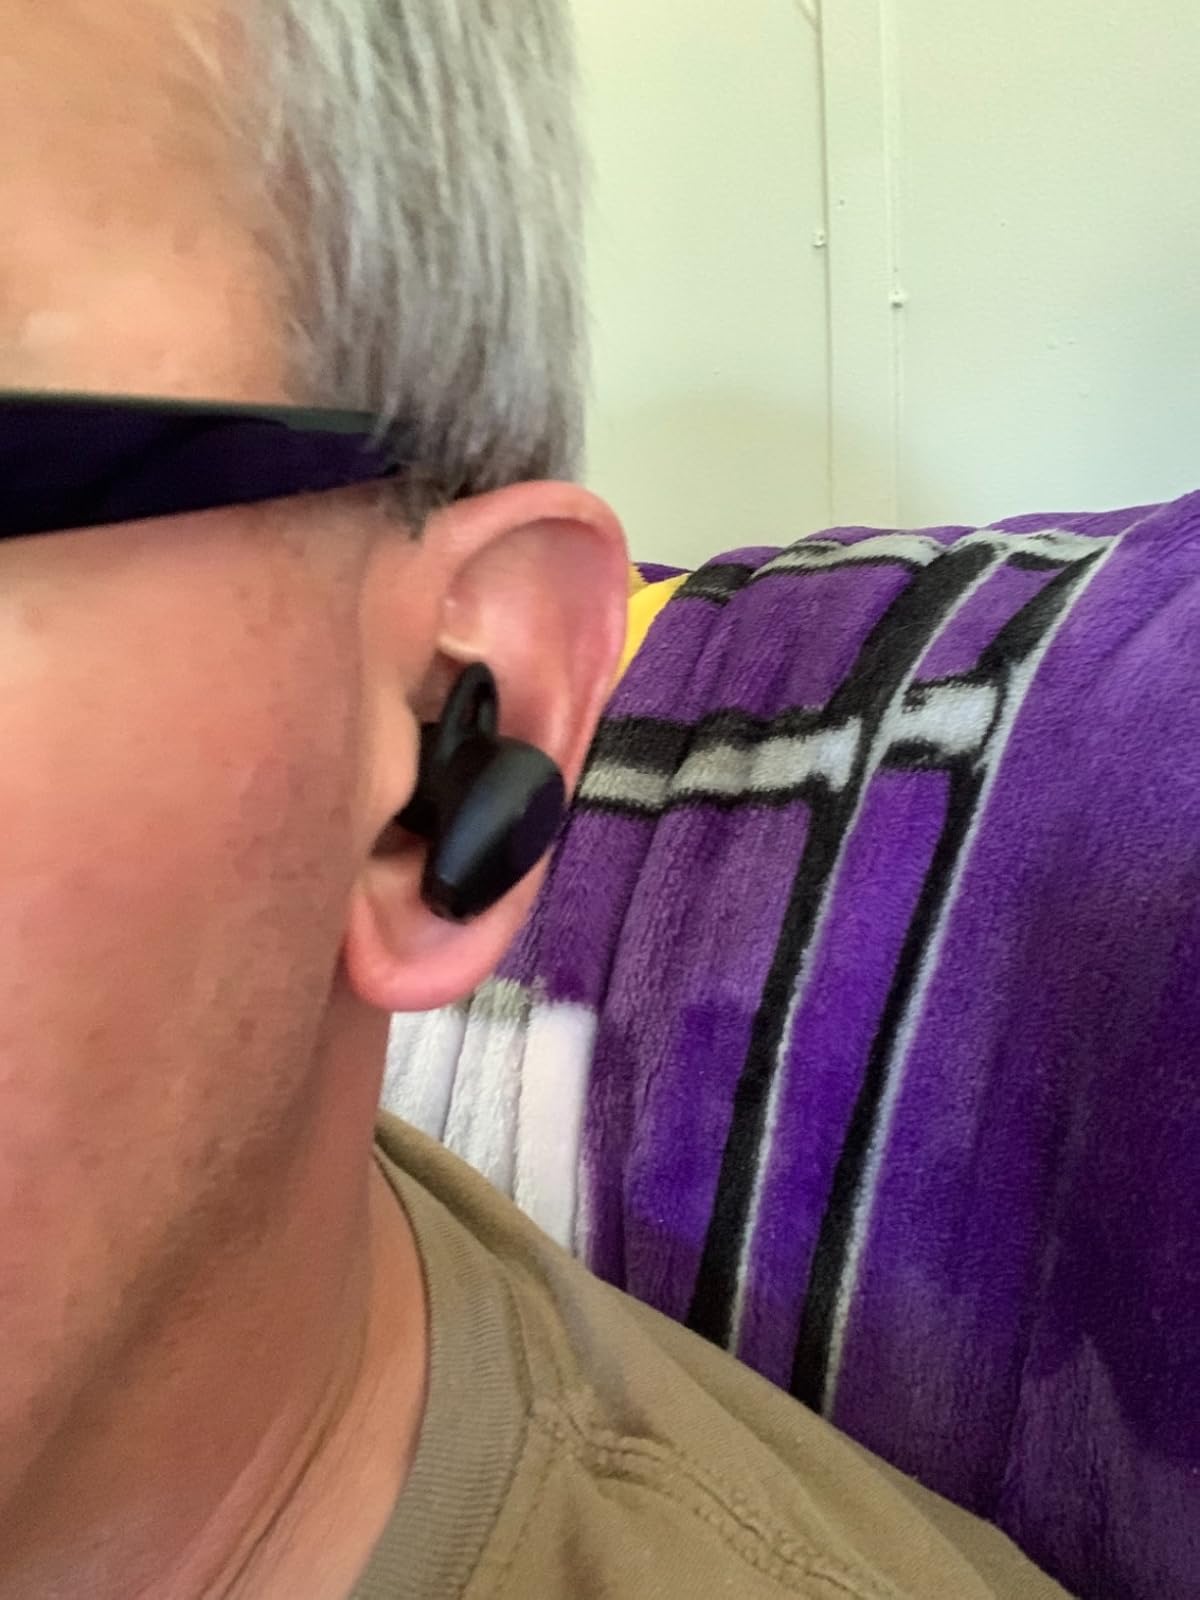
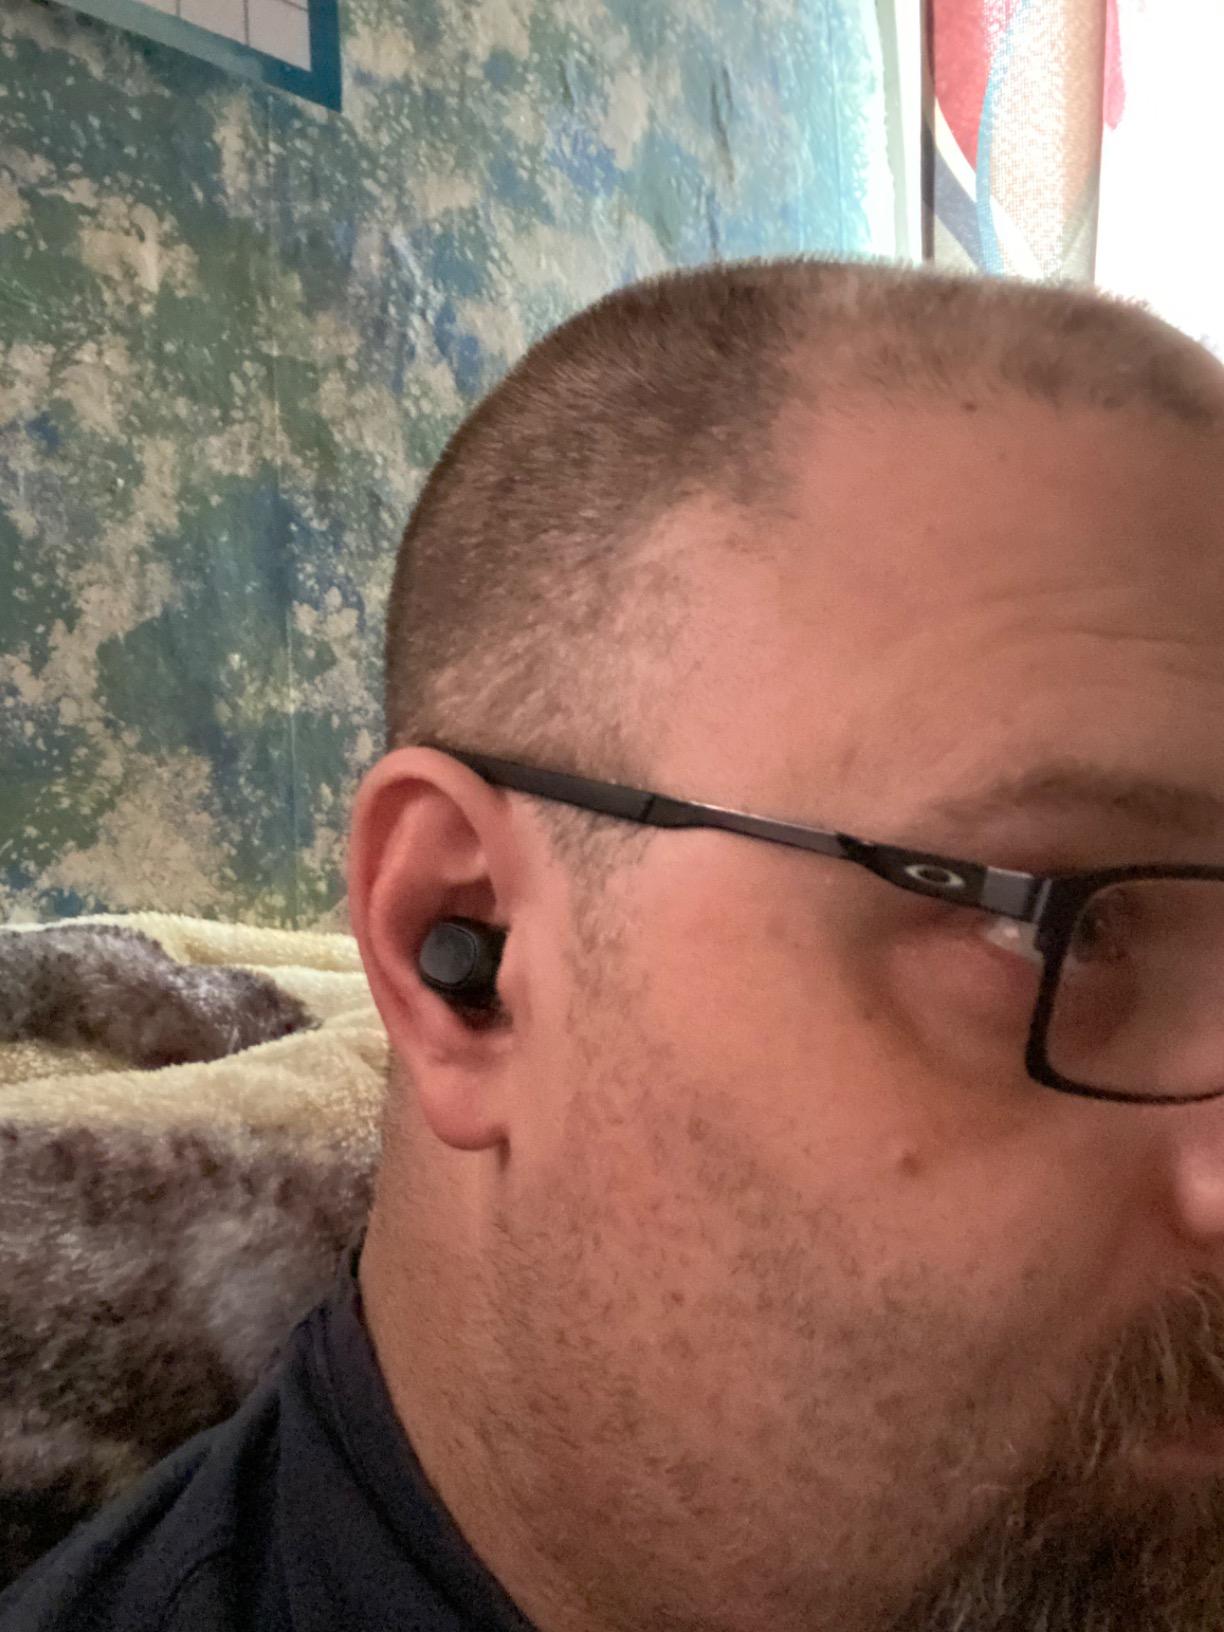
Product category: earbuds
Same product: no